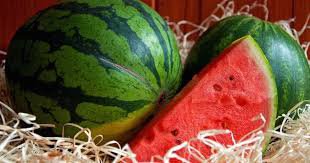
Label: Watermelon